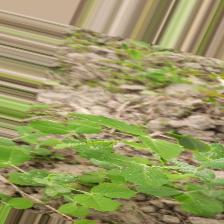
Label: Powdery Mildew